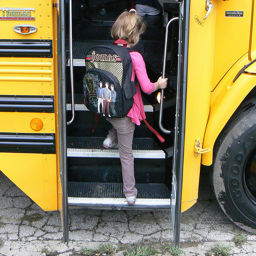
A girl with a Jonas Brothers Backpack on boarding a school bus.
A young girl wearing a bookbag getting on a yellow school bus.
A girl with a Jonas Brothers backpack stepping onto a school bus.
The young girl is boarding the bus to school.
a young girl climbing onto a yellow school bus